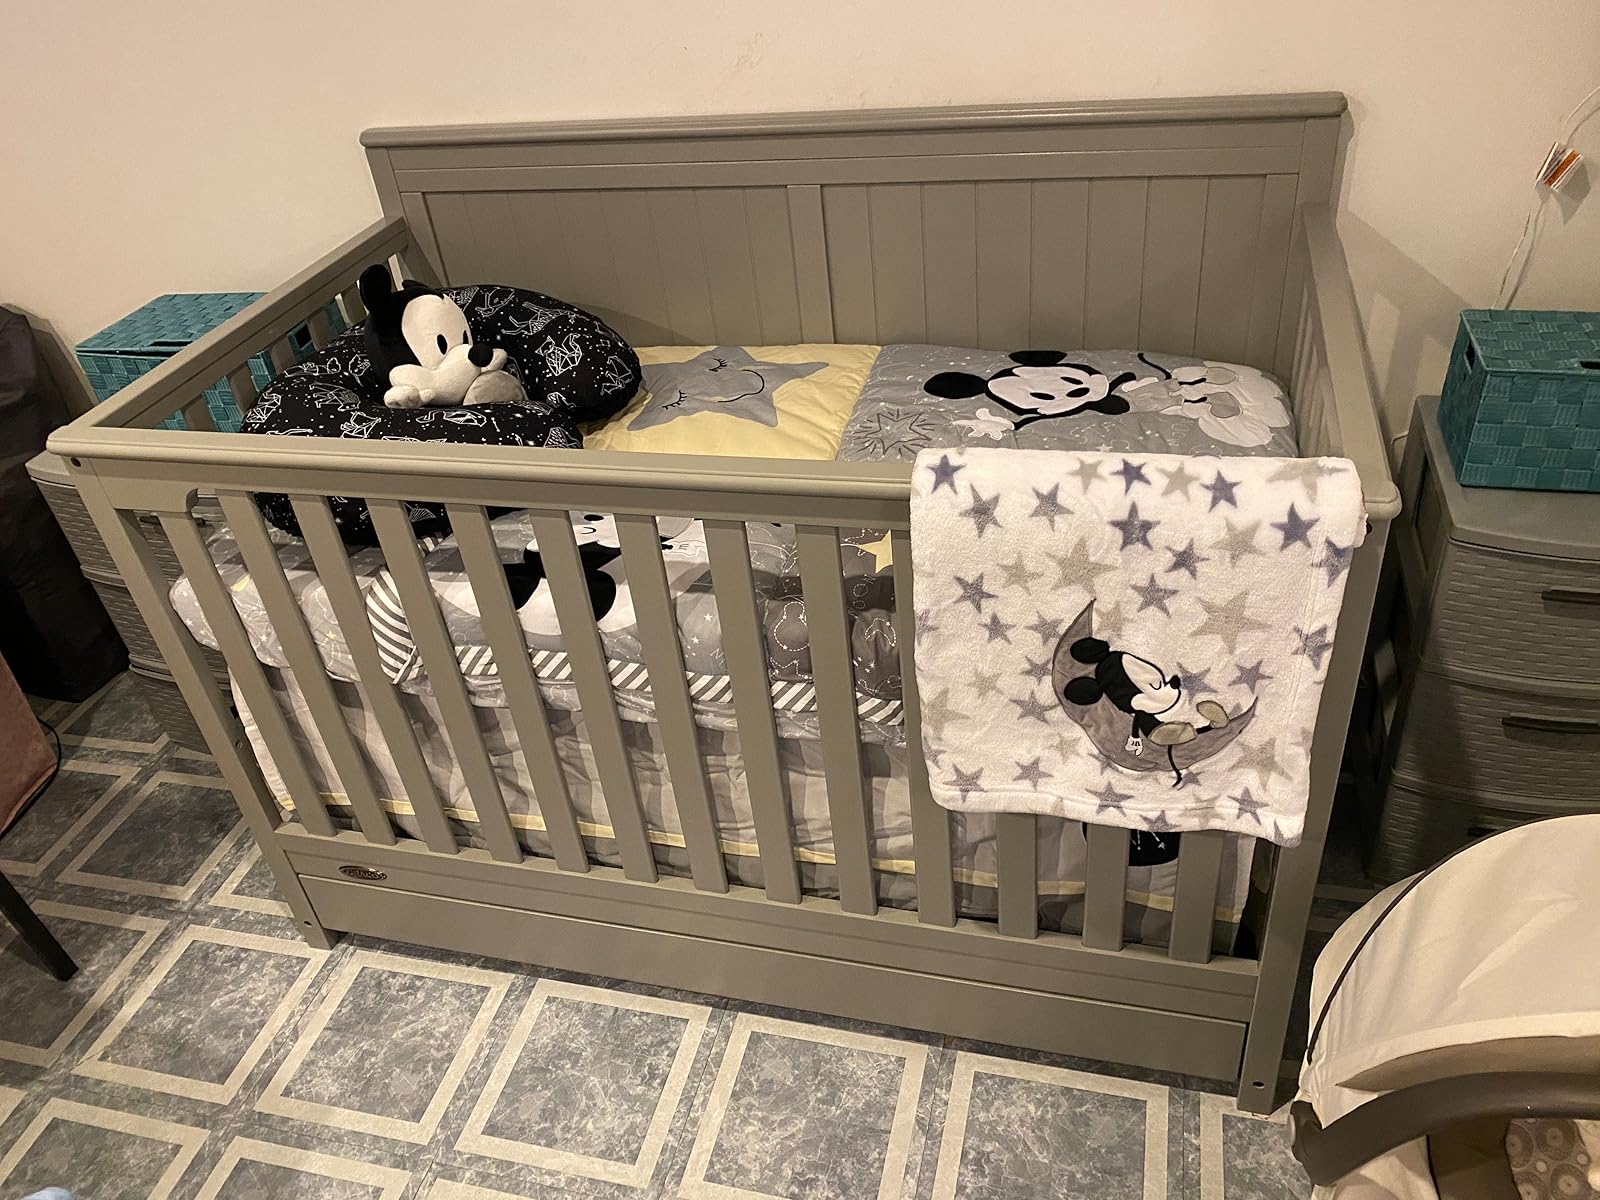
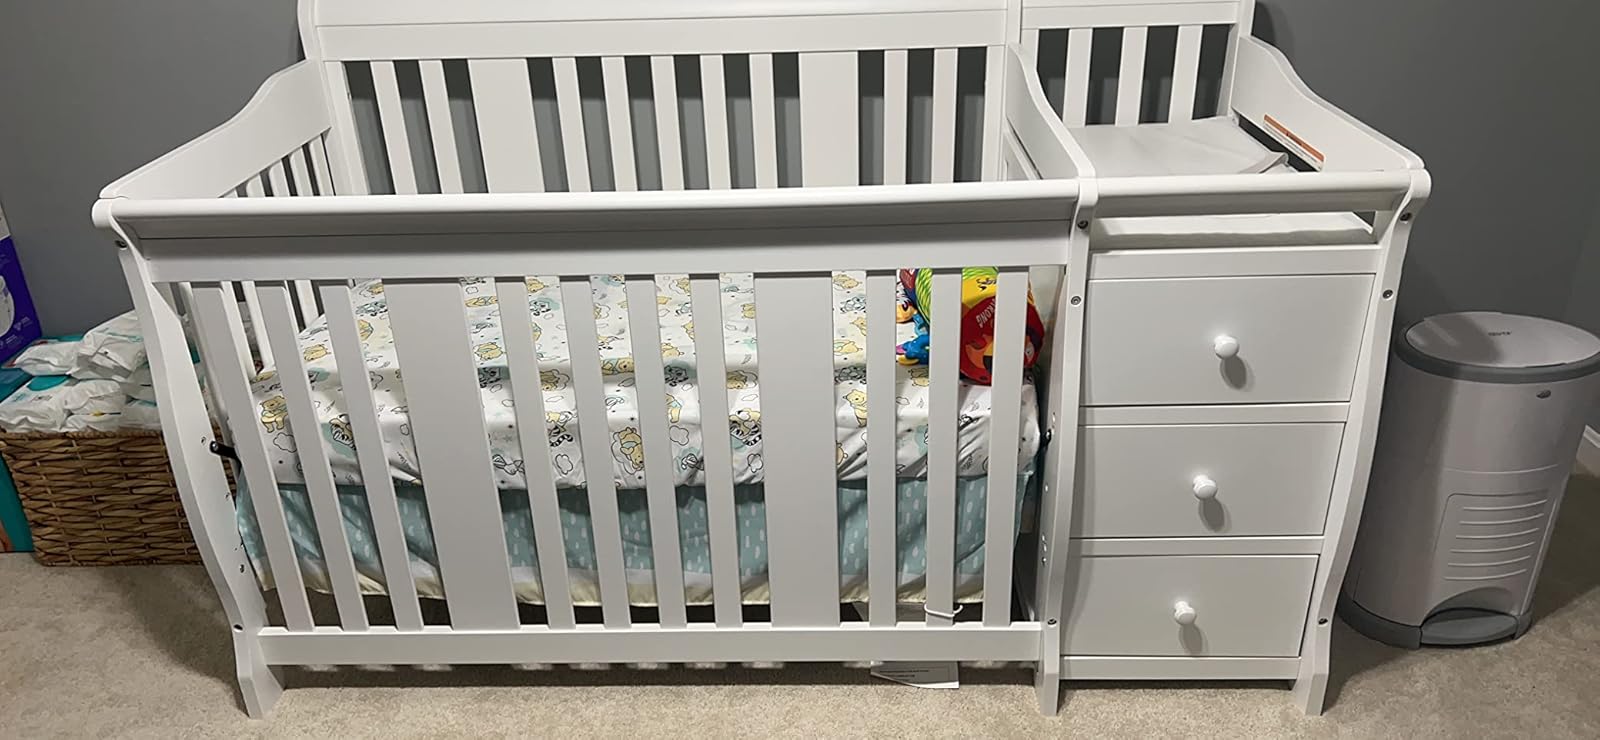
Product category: products_crib
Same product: no